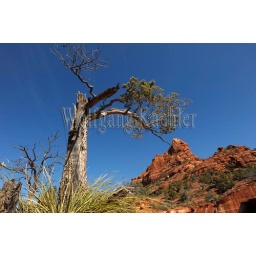
Usa, arizona, sedona, soldiers pass trail, tree with red rock mountains in background